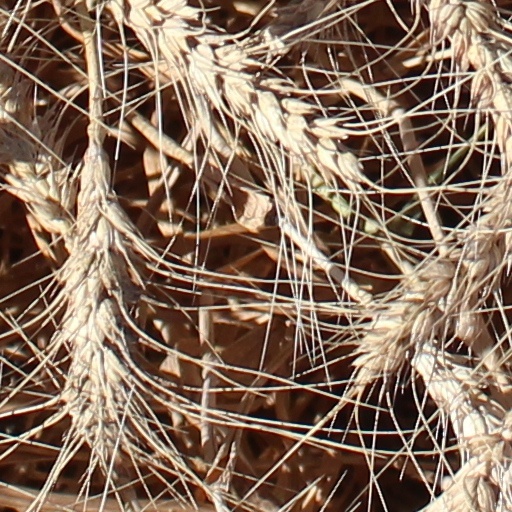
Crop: wheat